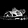
Label: Sandal